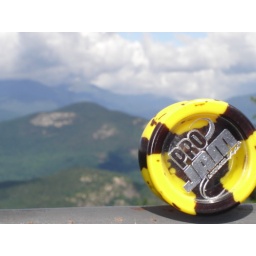
The mountain in the background that is completely covered in cloud is Mt. Washington.